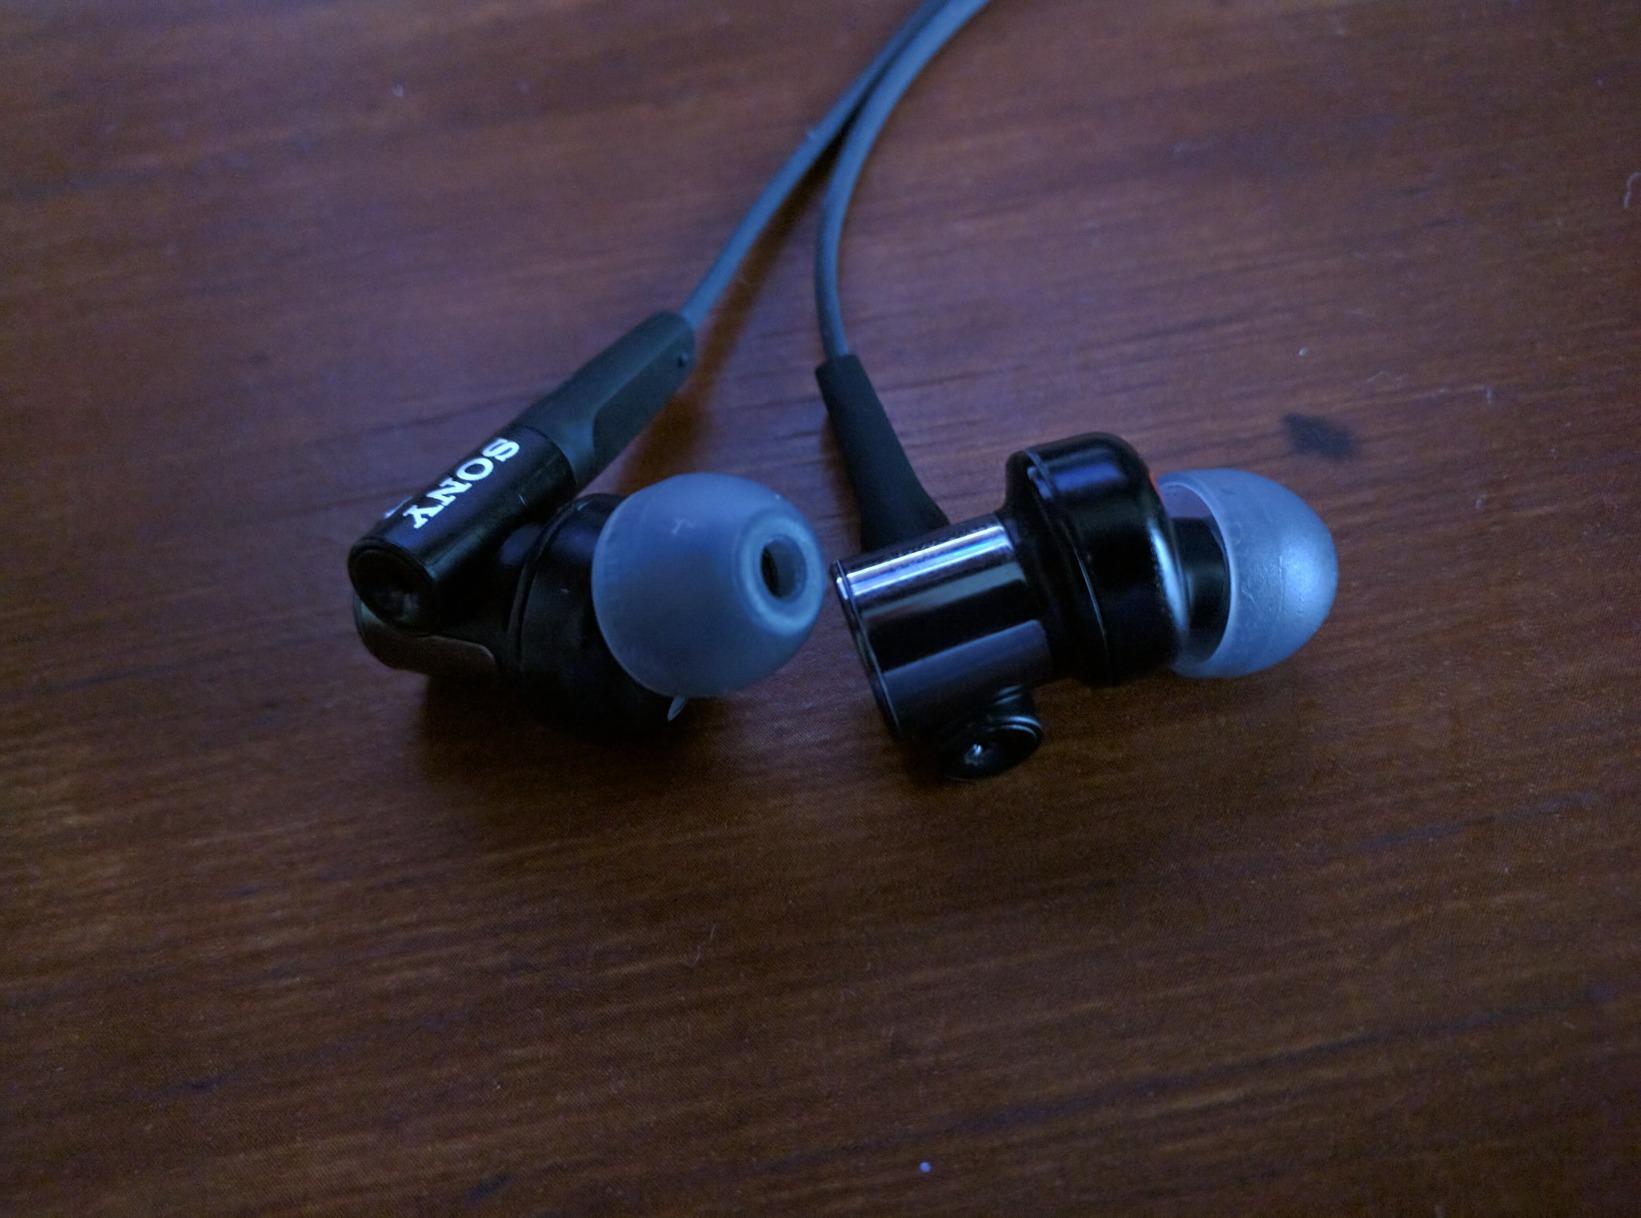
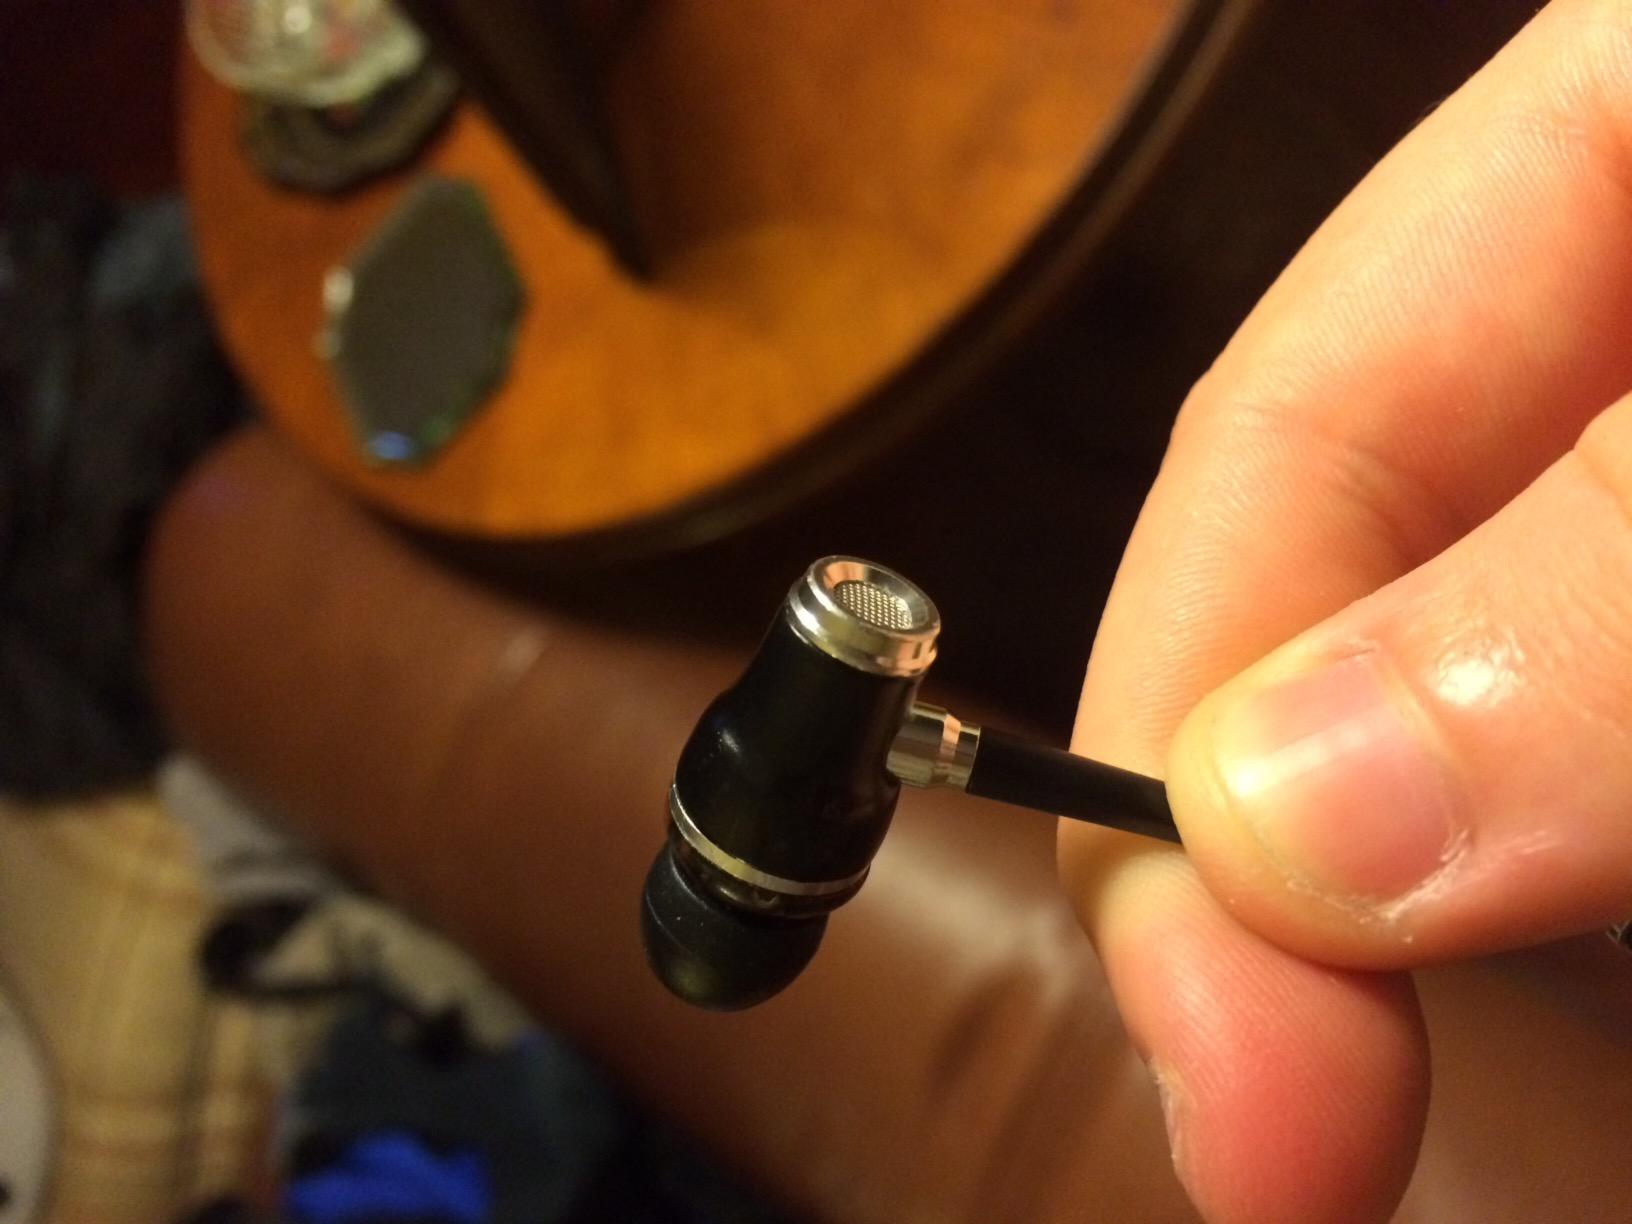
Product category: headphones
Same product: no